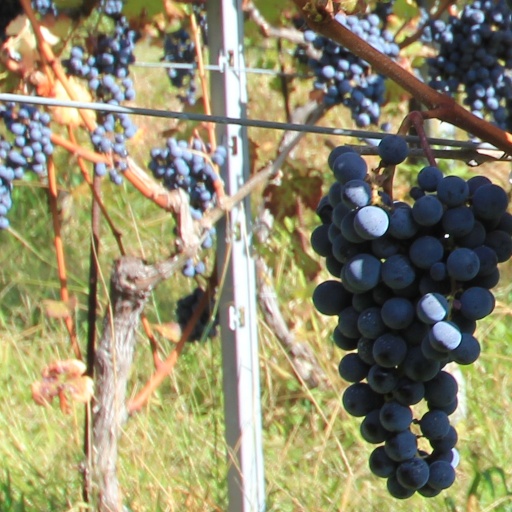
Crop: grape